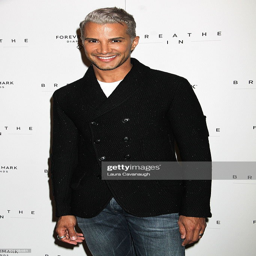
tv personality attends the premiere .